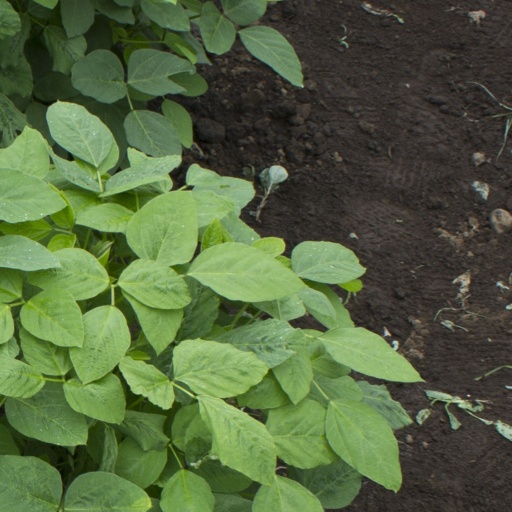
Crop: soybean